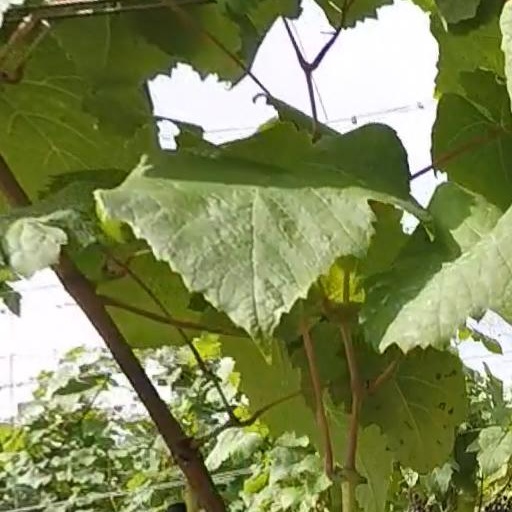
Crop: grape